Wells Fargo Center (Minneapolis)

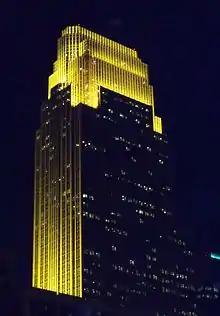
The Wells Fargo Center at night, with its brightly lit upper floors.

The Wells Fargo Center (90 South 7th St), formerly known as Norwest Center, is the third-tallest building in Minneapolis, Minnesota, after the IDS Center and the Capella Tower. Completed in 1988, it is tall. For many years, this was believed to be one foot shorter than Capella, but that structure actually had a different height (see the Capella Tower article for details). Norwest Center was designed with a modernized art deco style by César Pelli, reflecting nearby structures such as the nearby CenturyLink Building and the Foshay Tower, which is several blocks away. It is also considered by many to be a homage to 30 Rockefeller Plaza in New York City.